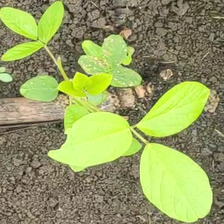
Weed species: Asian_Pigeonwings_(Clitoria Ternatea)